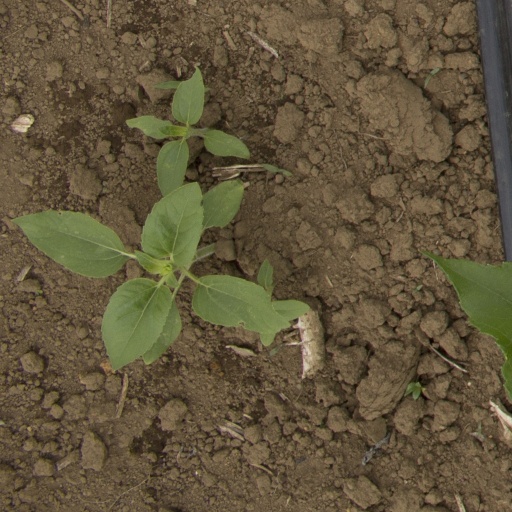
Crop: Jerusalem artichoke